Church of South India

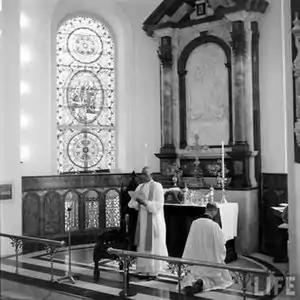
Rt. Rev. Dr. C. K. Jacob presiding over the Church of South India inaugural service

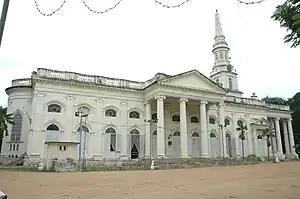
St George's Cathedral

The logo of the Church of South India consists of a Cross superimposed on a stylized Lotus flower depicting split tongue for Holy Spirit in a white backdrop; around which the motto and name of the Church, is embossed. It was designed by J. Vasanthan of the American College, Madurai.